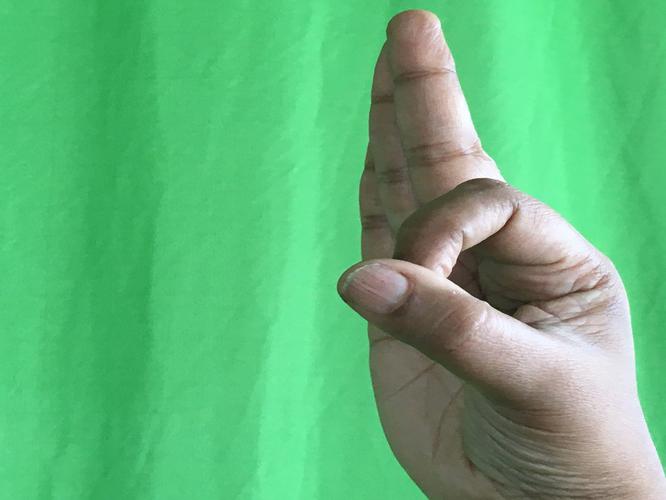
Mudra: Aralam
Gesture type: single_hand